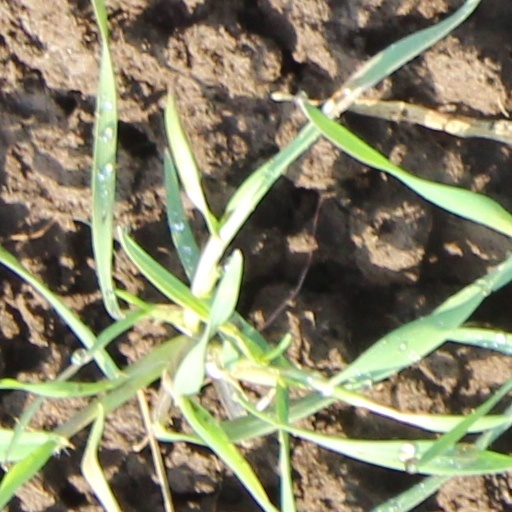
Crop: wheat